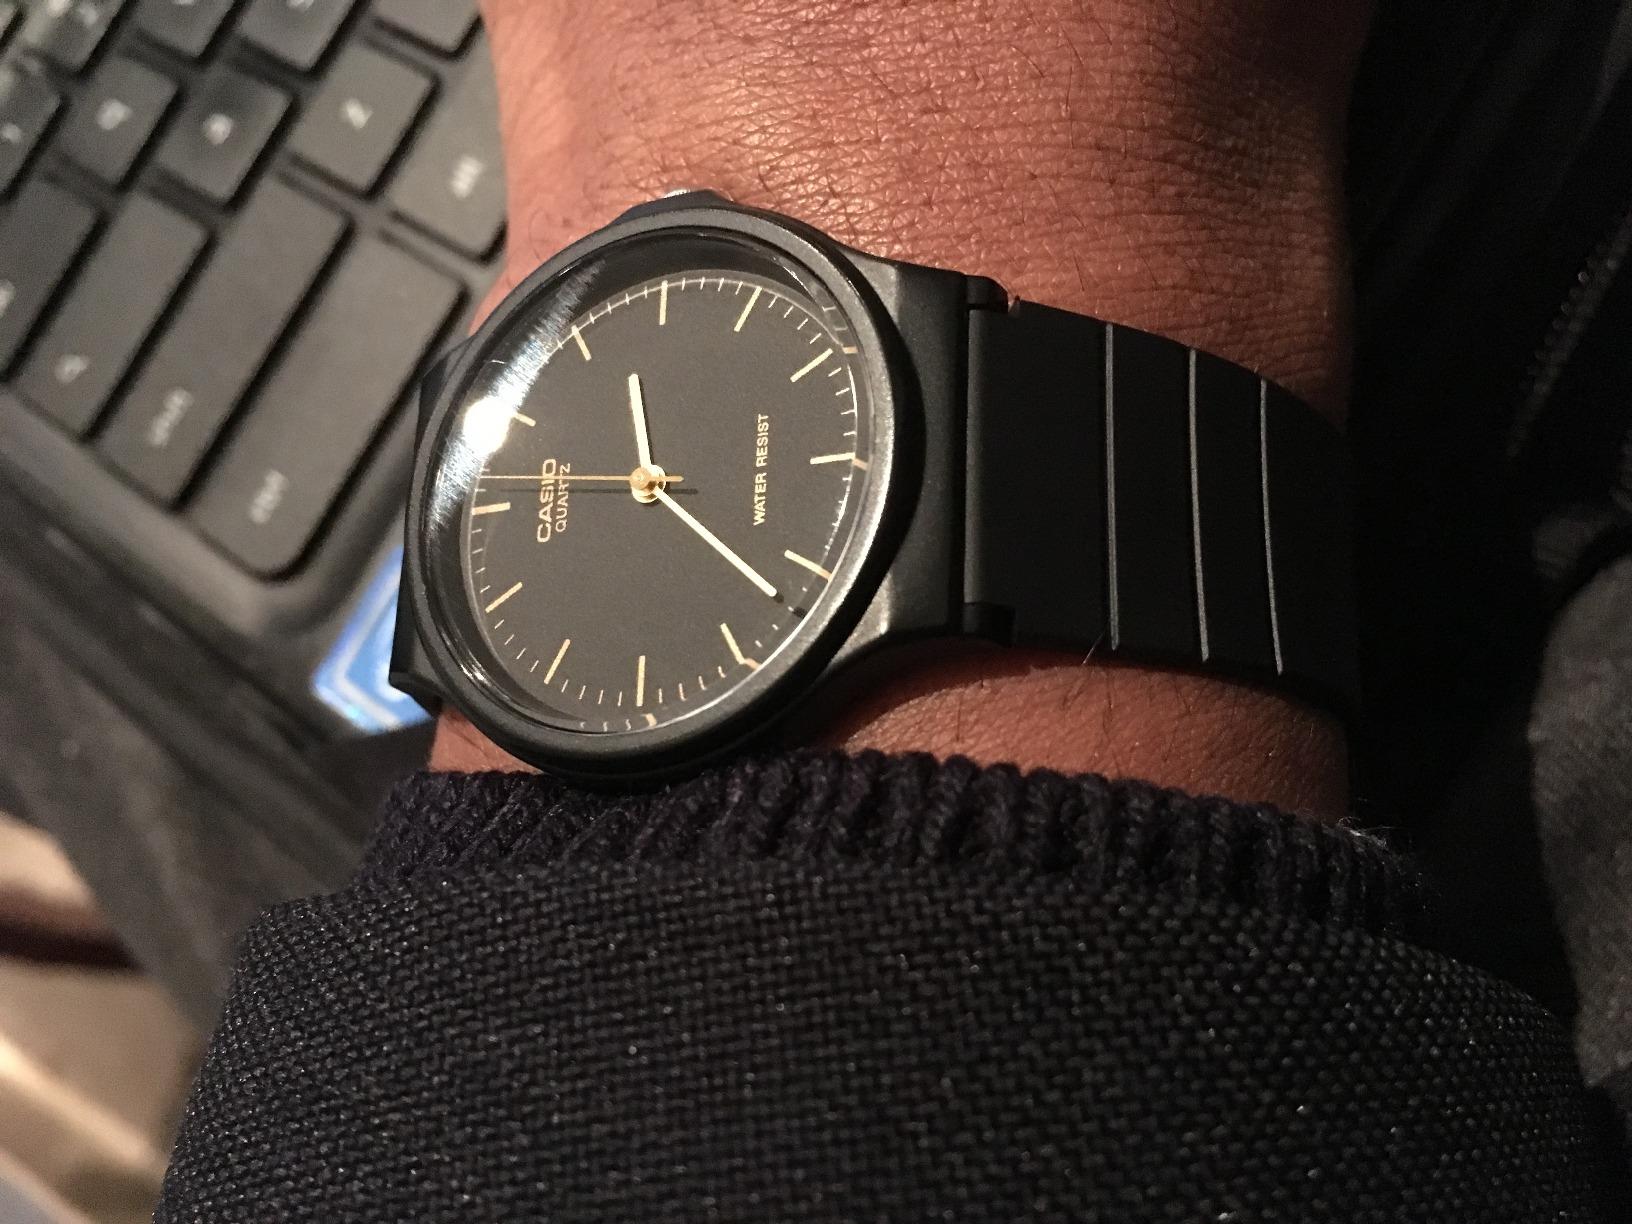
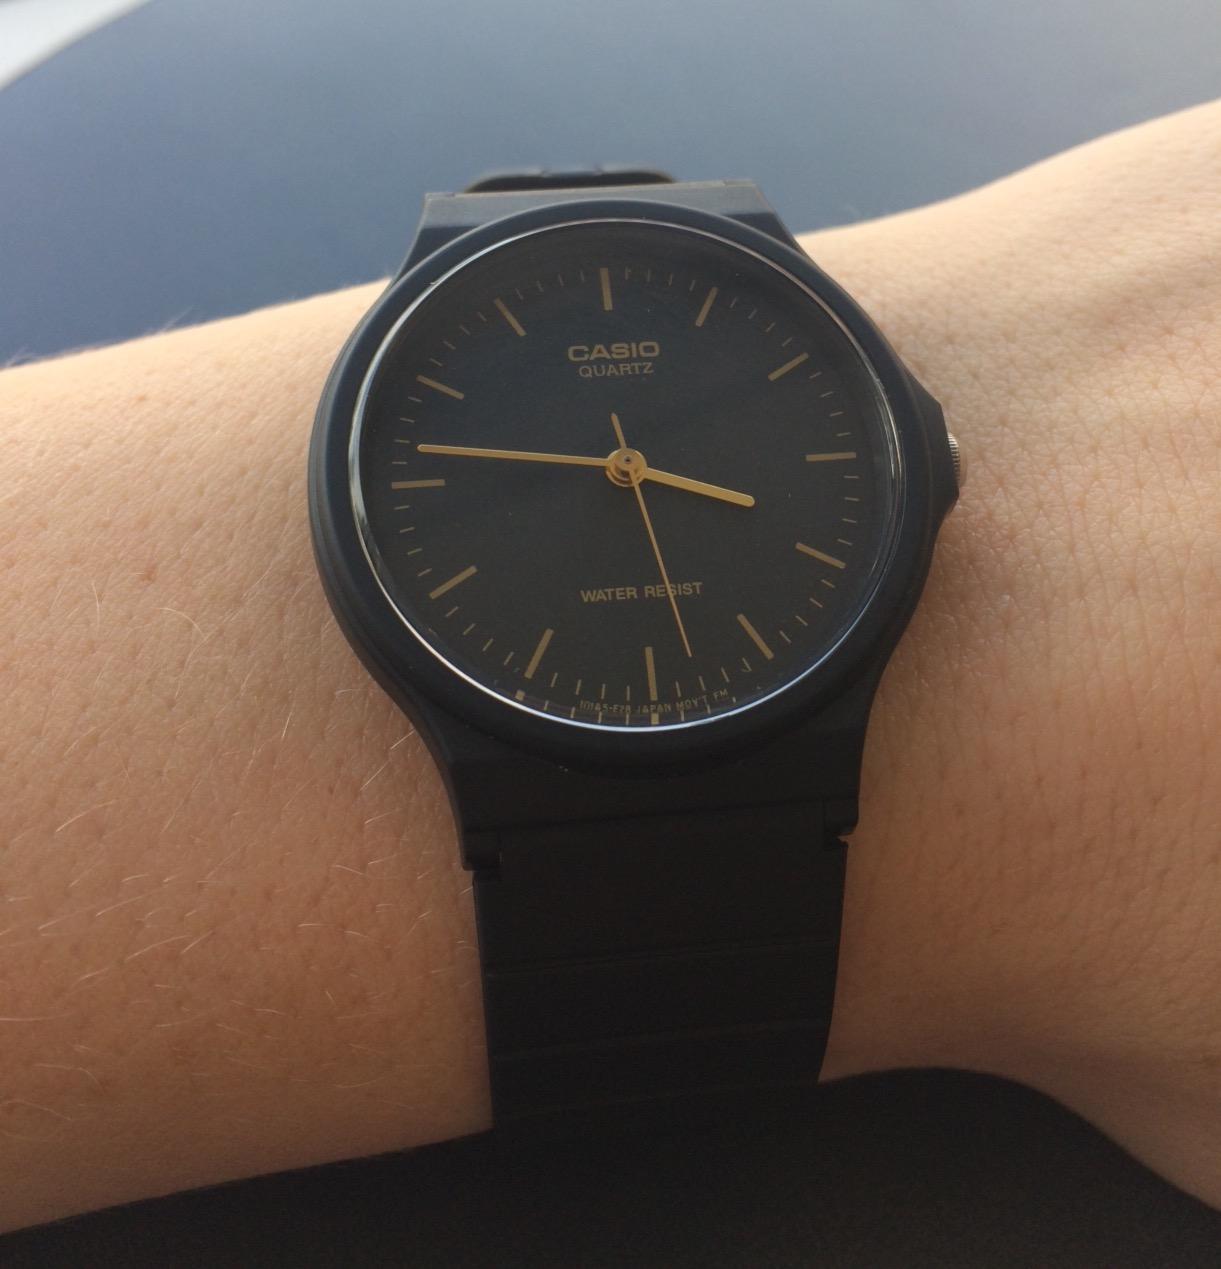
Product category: accessories_watch
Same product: yes